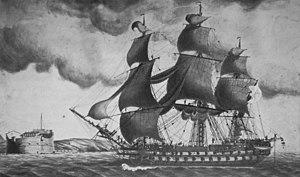
Vaisseu-école Duquesne, Toulon 1812